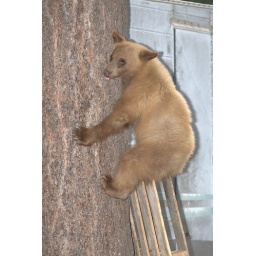
bear cub in a tree